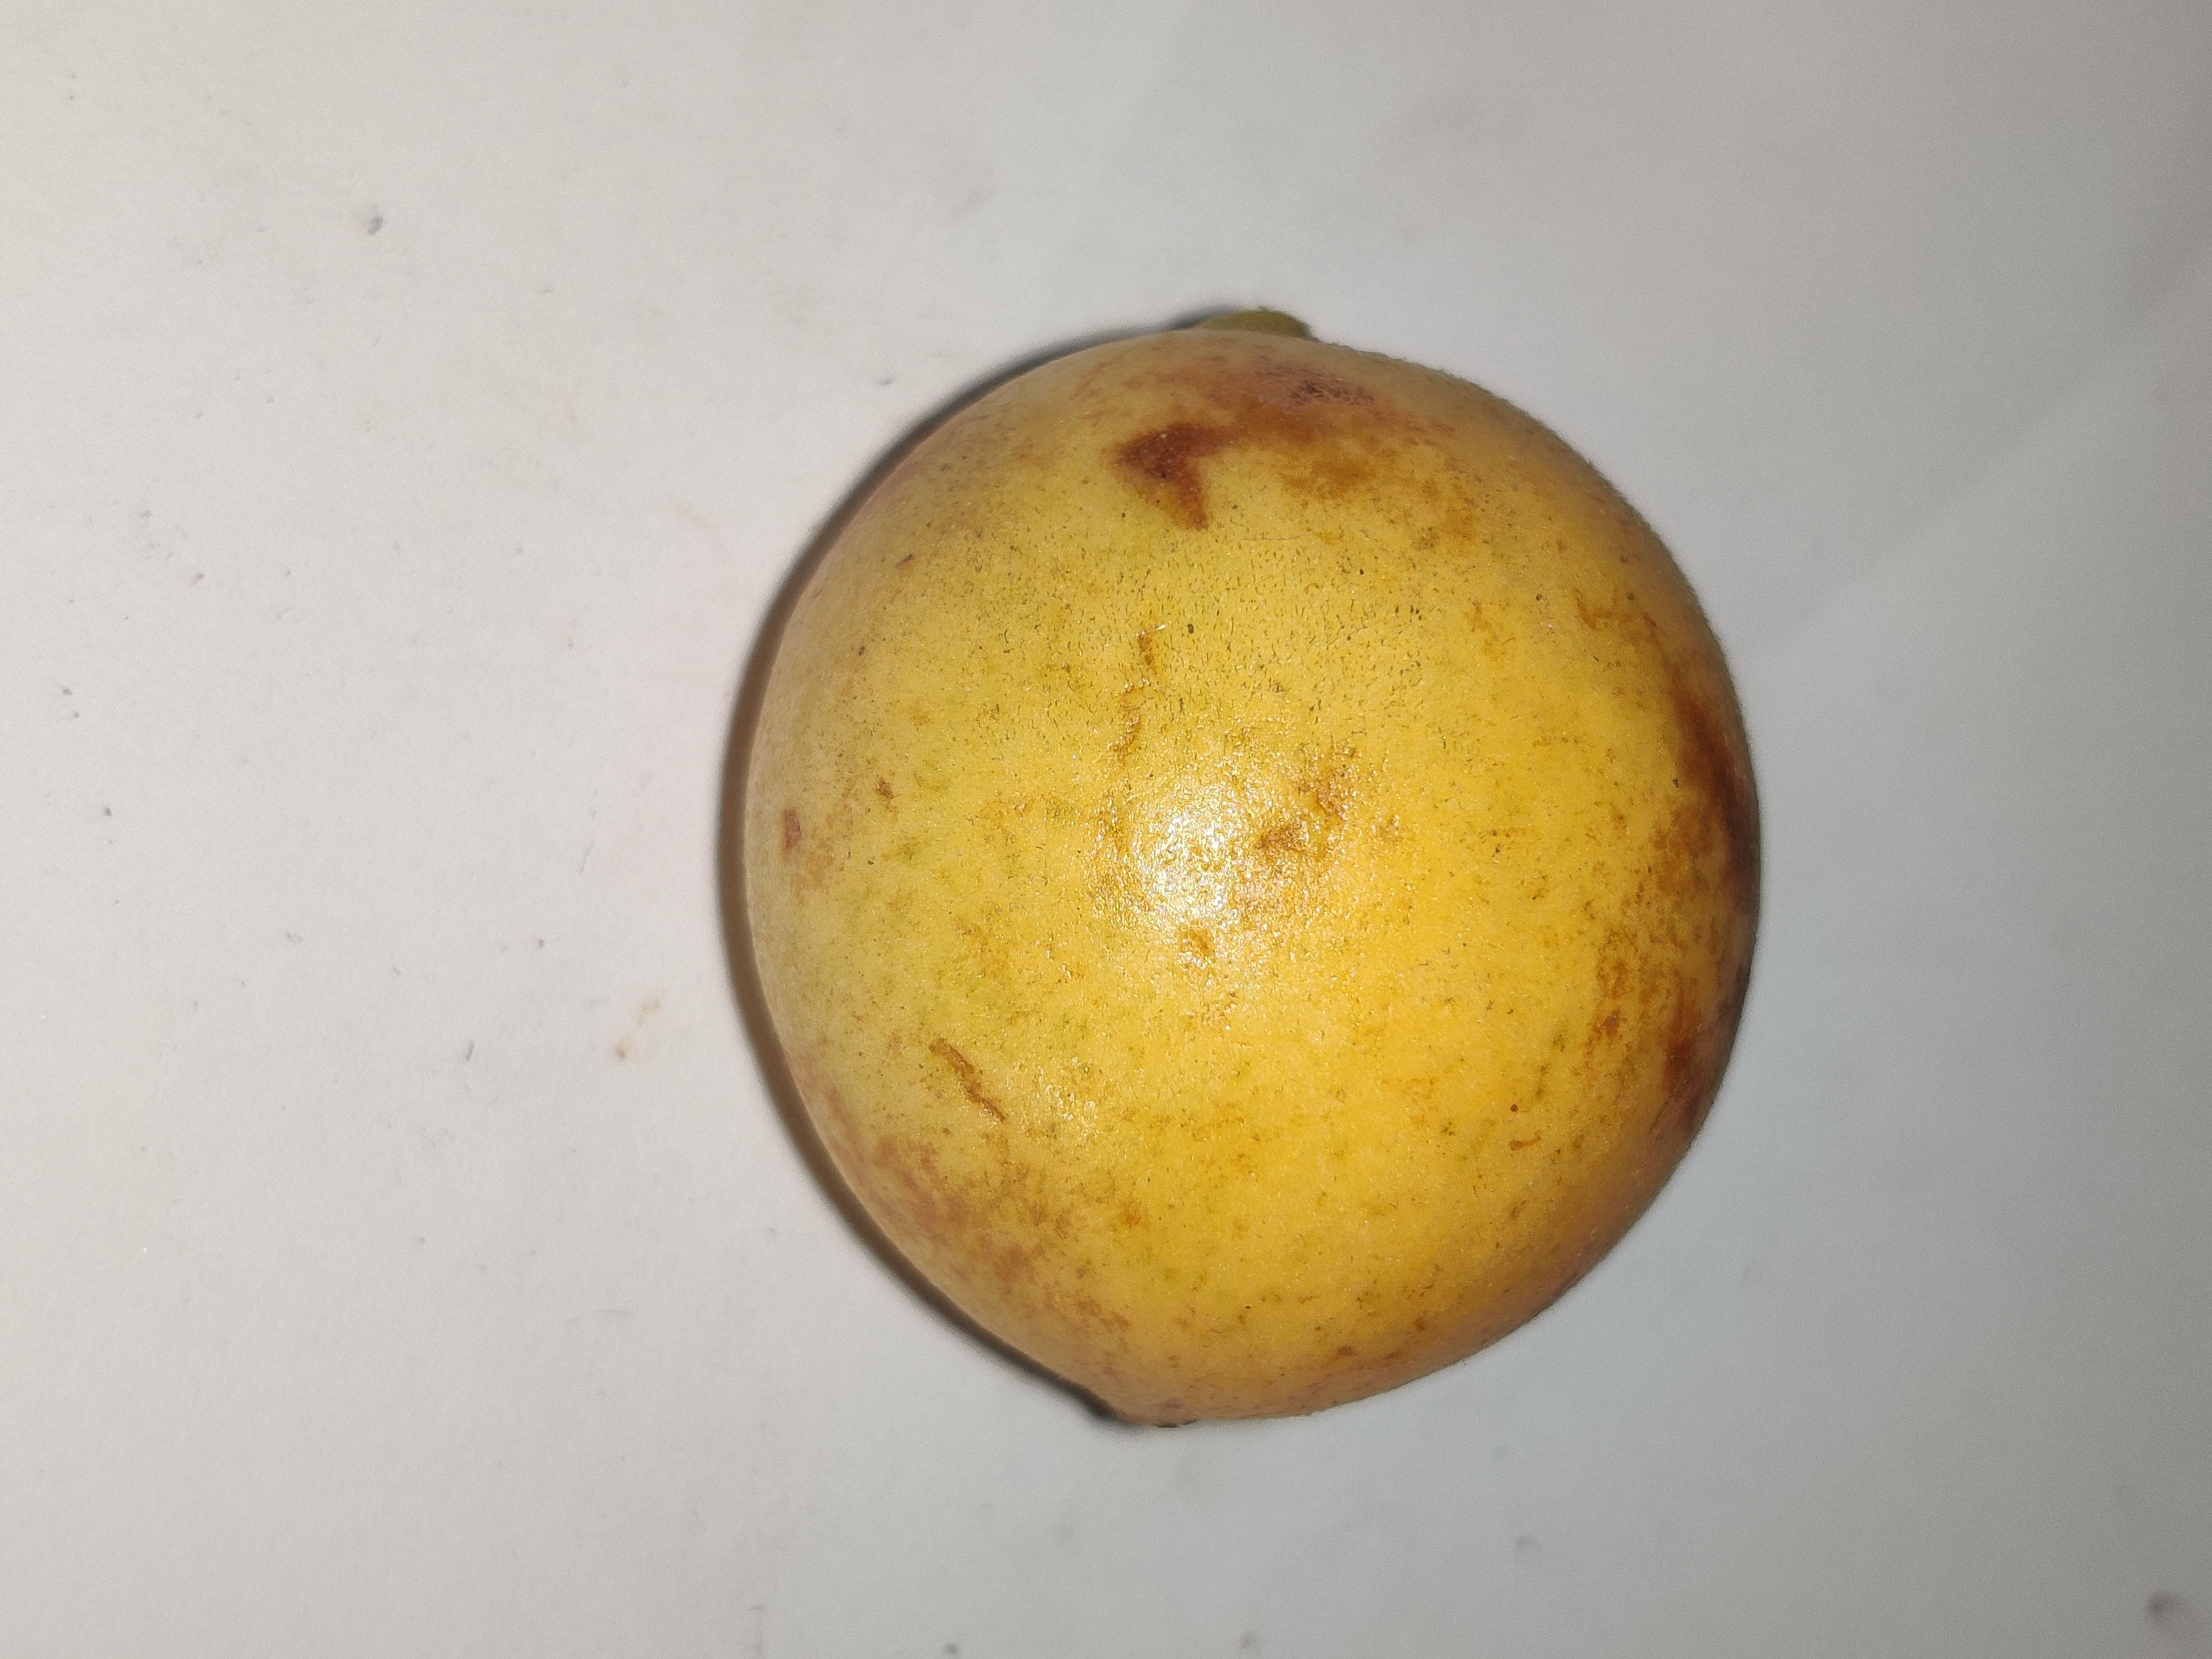
Fruit: burmese-grape
Grade: 1st-grade